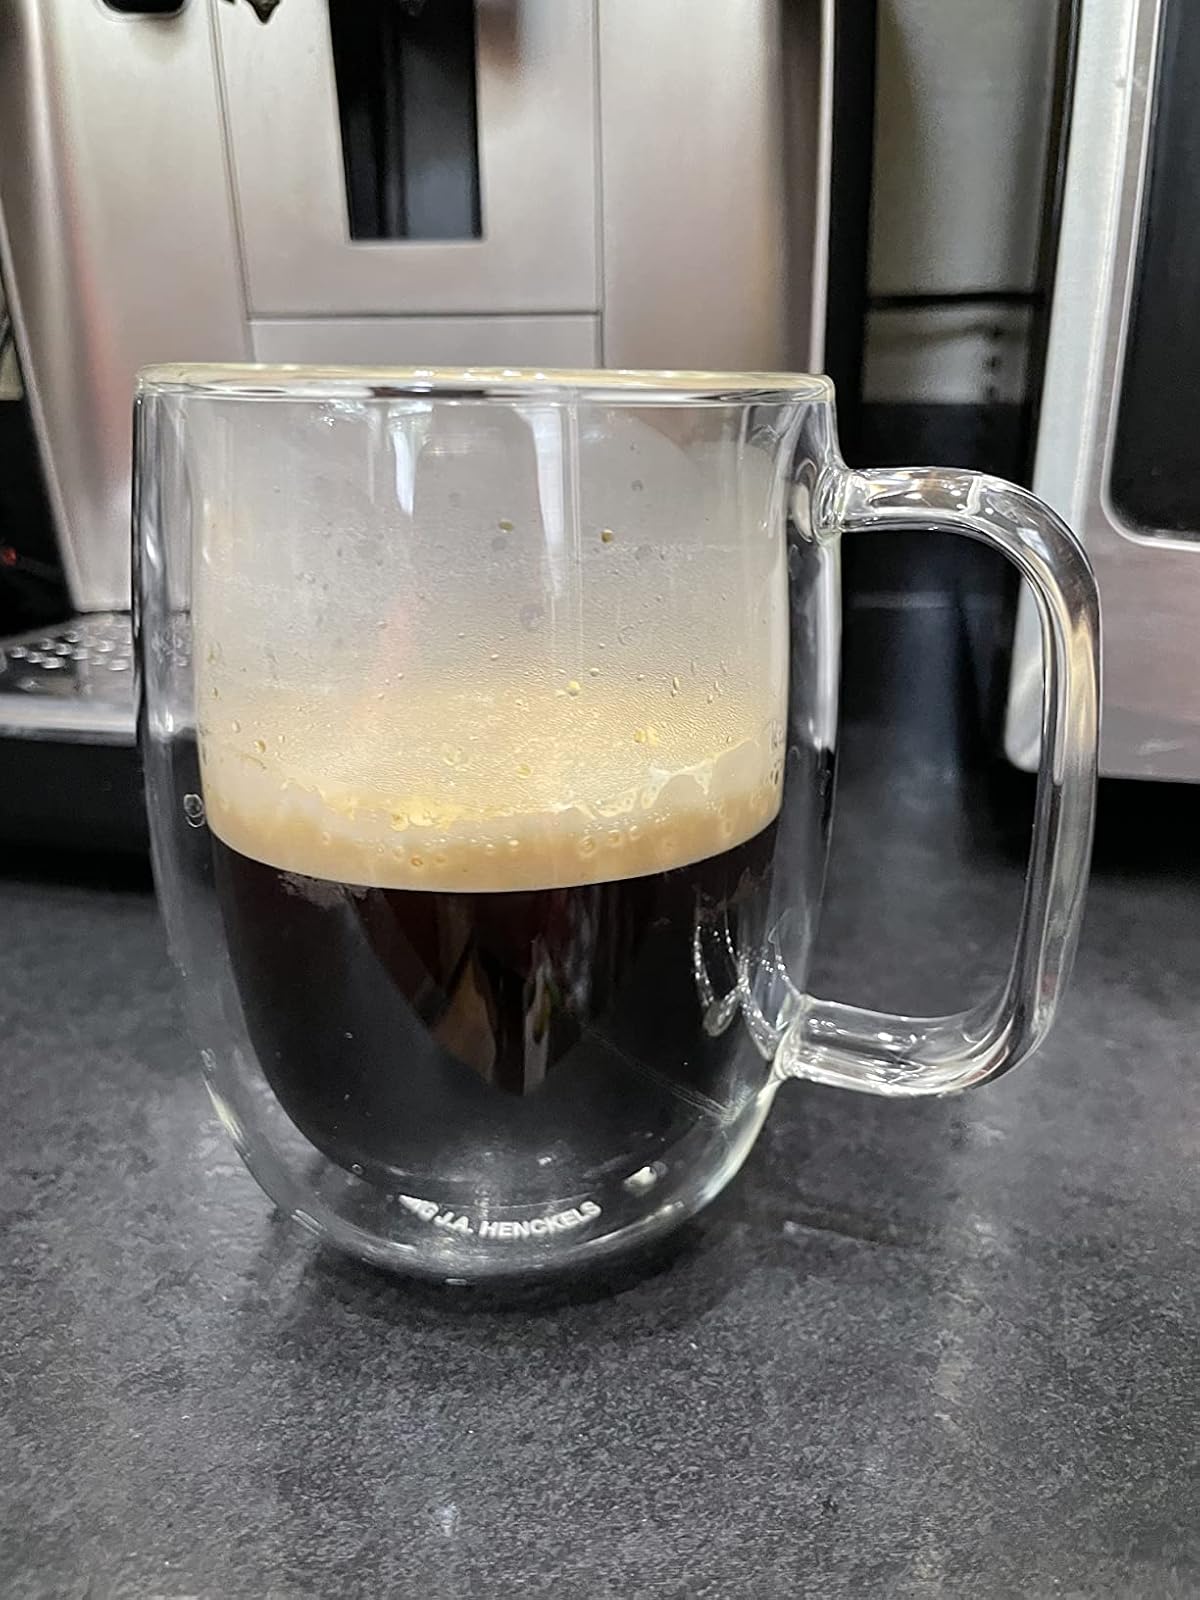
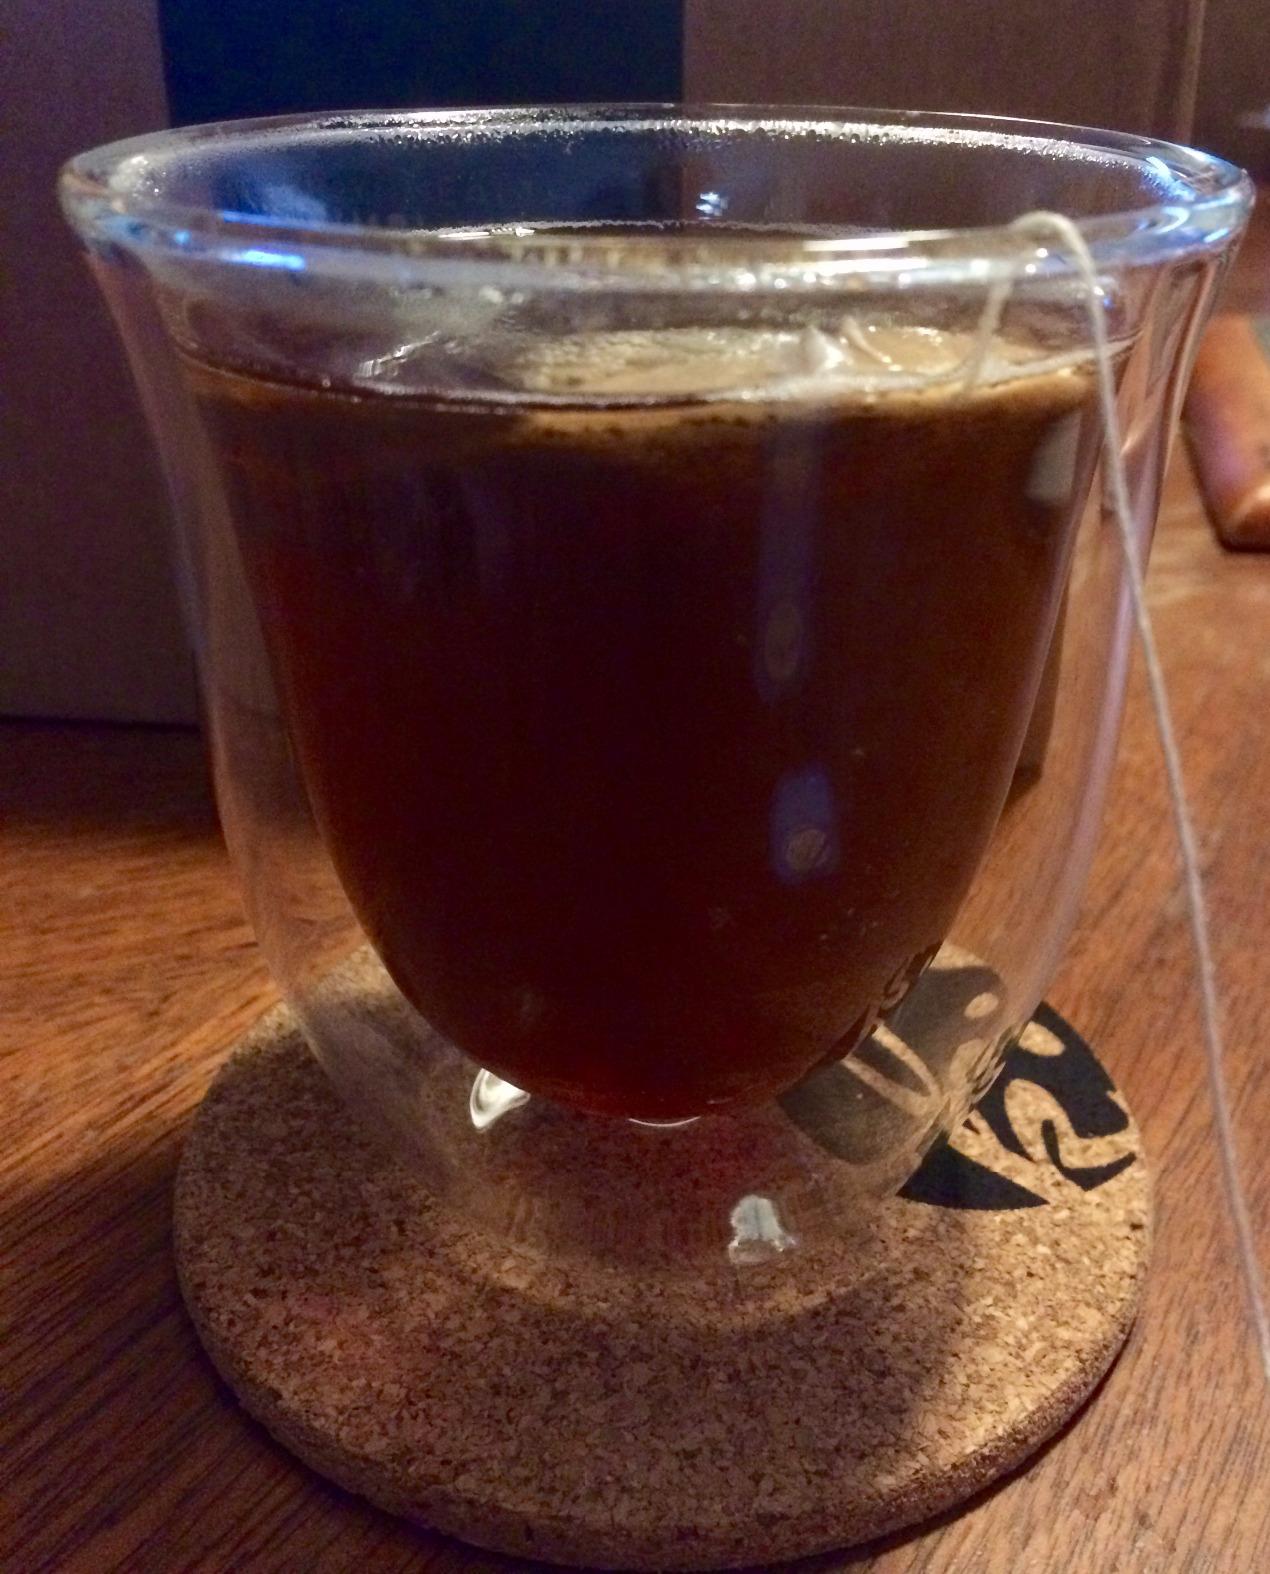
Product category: items_mug
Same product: no